London v Sheffield (1866)

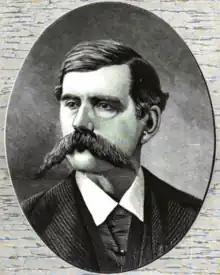
Arthur Pember, the victorious London captain

Sheffield won the toss, and chose the western end of the ground in order to take advantage of the wind. Arthur Pember kicked off for London. After 10 to 15 minutes of play, Ebenezer Morley kicked a goal for London. Under the rules, this meant that the teams changed ends for the ensuing kick-off. After a further period of play (ranging from a "few minutes" to "half an hour" in the reports), Barnes scored a touch down for London. After good play from Martin, Charles Alcock then kicked a goal for London, but it was disallowed by the umpire for offside.